Ishaq al-Mawsili

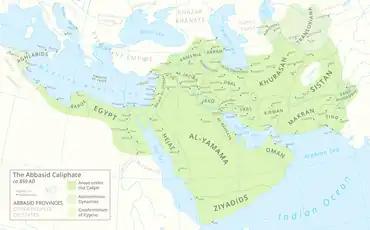
The Abbasid Caliphate in

Modern sources vary on the exact location and birthdate of Ishaq al-Mawsili. The scholar Everett K. Rowson (in "Encyclopædia Iranica") and the musicologist Eckhard Neubauer (in "Grove Music Online" and Encyclopædia Iranica) record 767–768 and 767 respectively (150 AH), while the musicologist Owen Wright (in the "Encyclopaedia of Islam") records 772 (155 AH). With similar contradiction, Rowsen and Wright state that he was born in Ray, while Neubauer records Arrajan, though he includes '?', noting uncertainty on the matter. Ishaq's father Ibrahim al-Mawsili, a Persian, received Persian musical training in Ray. Ibrahim met and married Ishaq's mother Šāhak, before the family moved to Abbasid capital of Baghdad. The capital was previously Damascus and had only recently become Baghdad upon the Abbasid dynasty's ascendancy; such a shift towards Persia was reflected in the Abbasid society, and Ibrahim was among the many emerging prominent Persian intellectuals of the Caliphate. Ibrahim found considerable acclaim and patronage in the capital, serving under three successive Abbasid caliphs: Al-Mahdi, Al-Hadi and Harun al-Rashid.